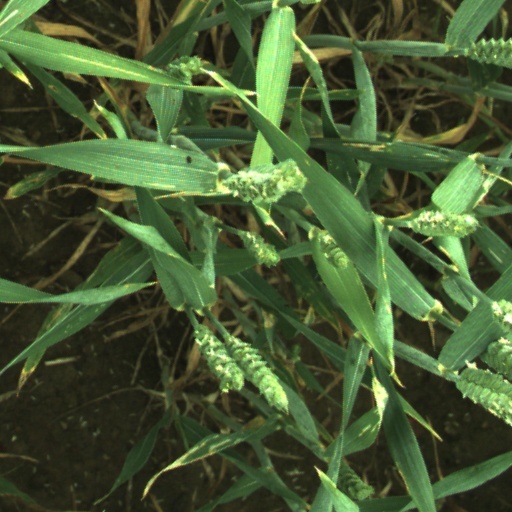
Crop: wheat